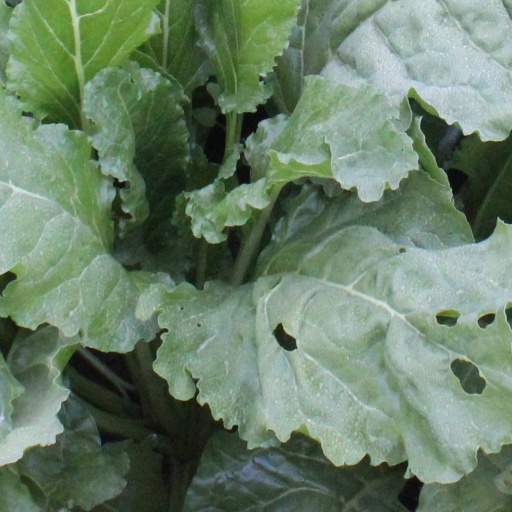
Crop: sugar beet